Lahaina, Hawaii

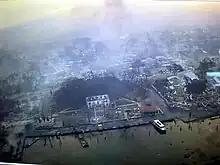
A view of the town after the August 2023 wildfire

Kamehameha III resided in a traditional royal compound on the sacred island of Mokuʻula located on Mokuhinia lake in the middle of Lahaina from 1837 to 1845. He built a two-story, Western-style palace in 1838 named Hale Piula, although it was not completed before the court moved. During his residence, Kamehameha III signed and proclaimed the first Hawaiian constitution on October 8, 1840, at Luaʻehu, in Lahaina. The legislature's first meeting was held on April 1, 1841, also at Luaʻehu. With the growing commercial importance of Oʻahu, Kamehameha III moved the capital to Honolulu in 1845. Hale Piula was then transformed into a courthouse until it was heavily damaged in an 1858 storm. The following year, the Old Lahaina Courthouse was built as a replacement courthouse and customhouse at a site near the old fort.